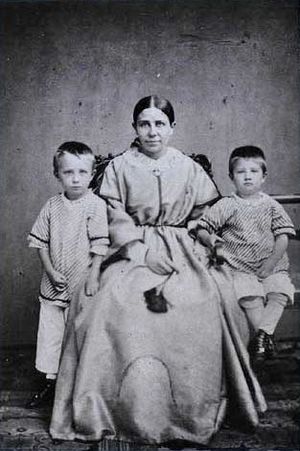
Georgia Skovgaard (broderer) / Gengivelser
Fotografi af Georgia Skovgaard med sønnerne Joakim og Niels. 1860'erne
Georgia Maria Luise Skovgaard, født Schouw var en dansk kunstbroderer, gift med maleren P.C. Skovgaard og mor til Joakim, Niels og Susette Skovgaard.